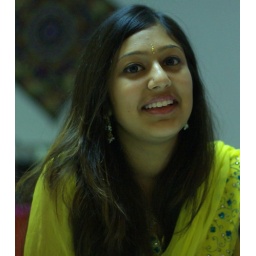
girl in yellow